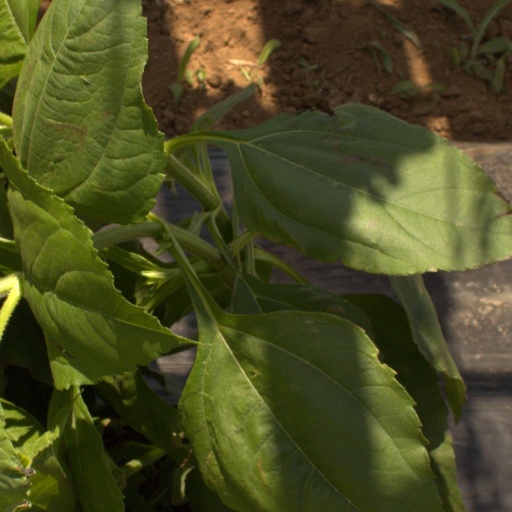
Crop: Jerusalem artichoke